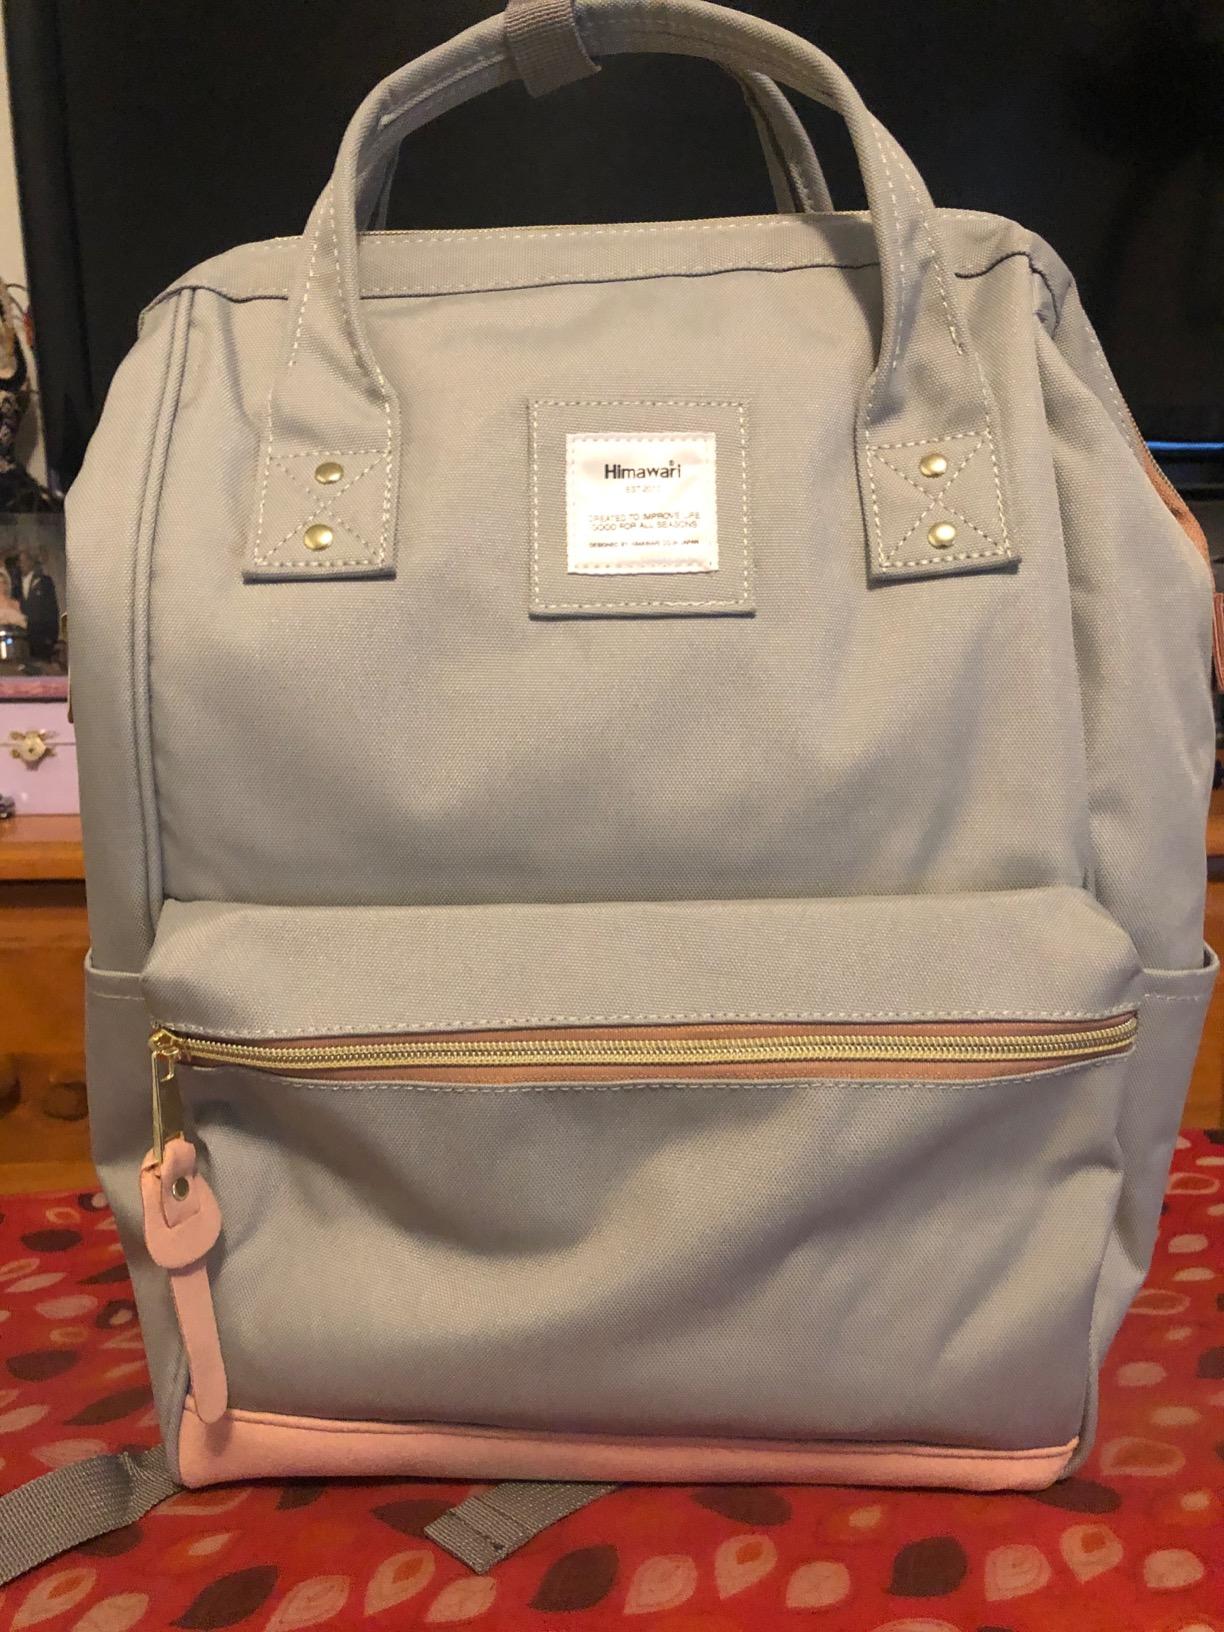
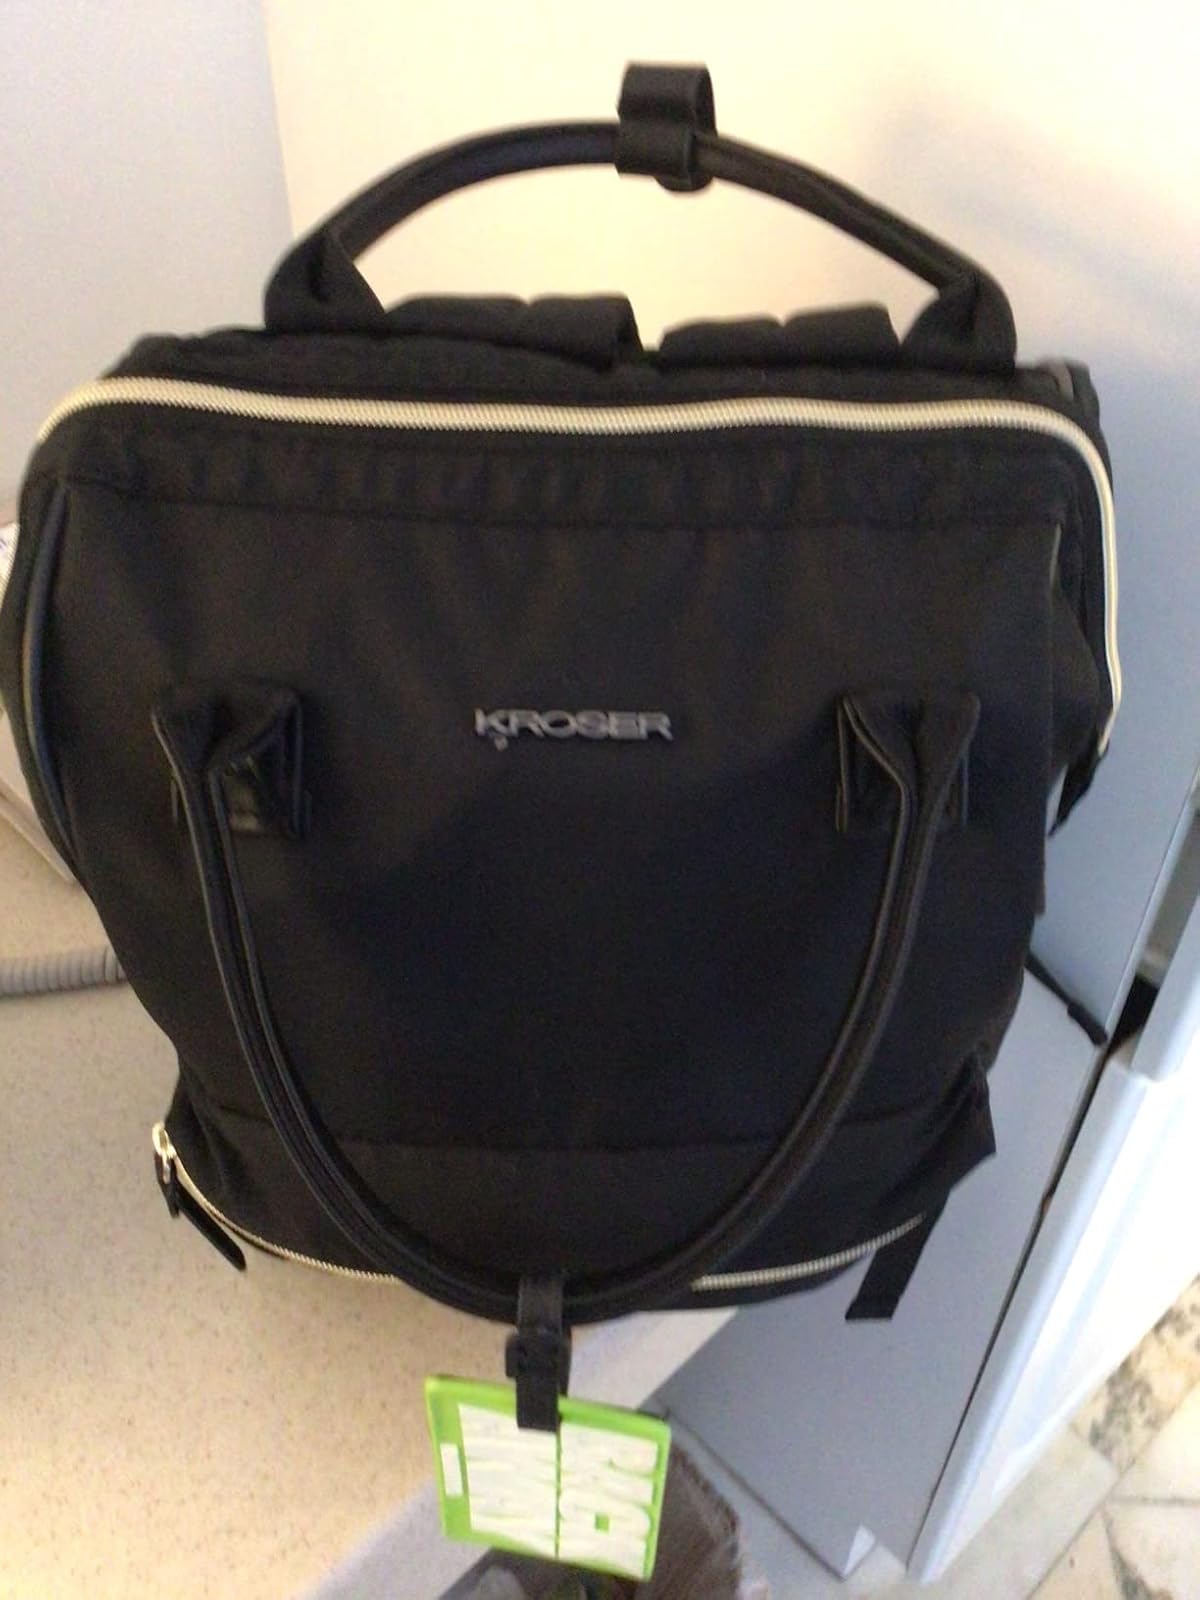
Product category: bag
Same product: no